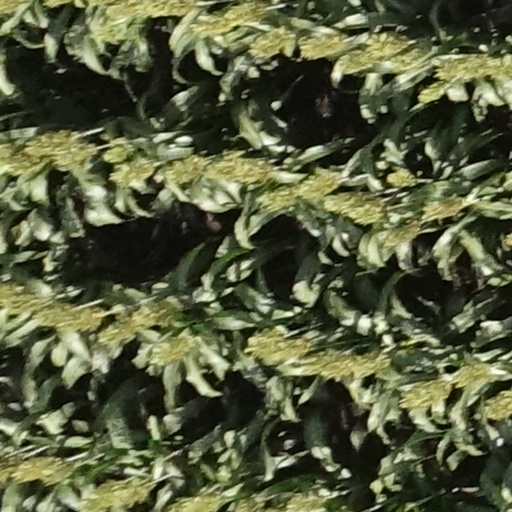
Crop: sorghum